Myron Selznick

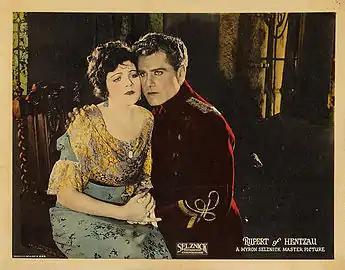
"Rupert of Hentzau" (1923), one of the films produced by Myron Selznick for Selznick Pictures

Born in Pittsburgh, Pennsylvania, Selznick was the son of film executive Lewis J. Selznick and brother of renowned producer David O. Selznick. As a young man, Myron Selznick learned the film production business from his father and worked for his father's film company as a production supervisor.